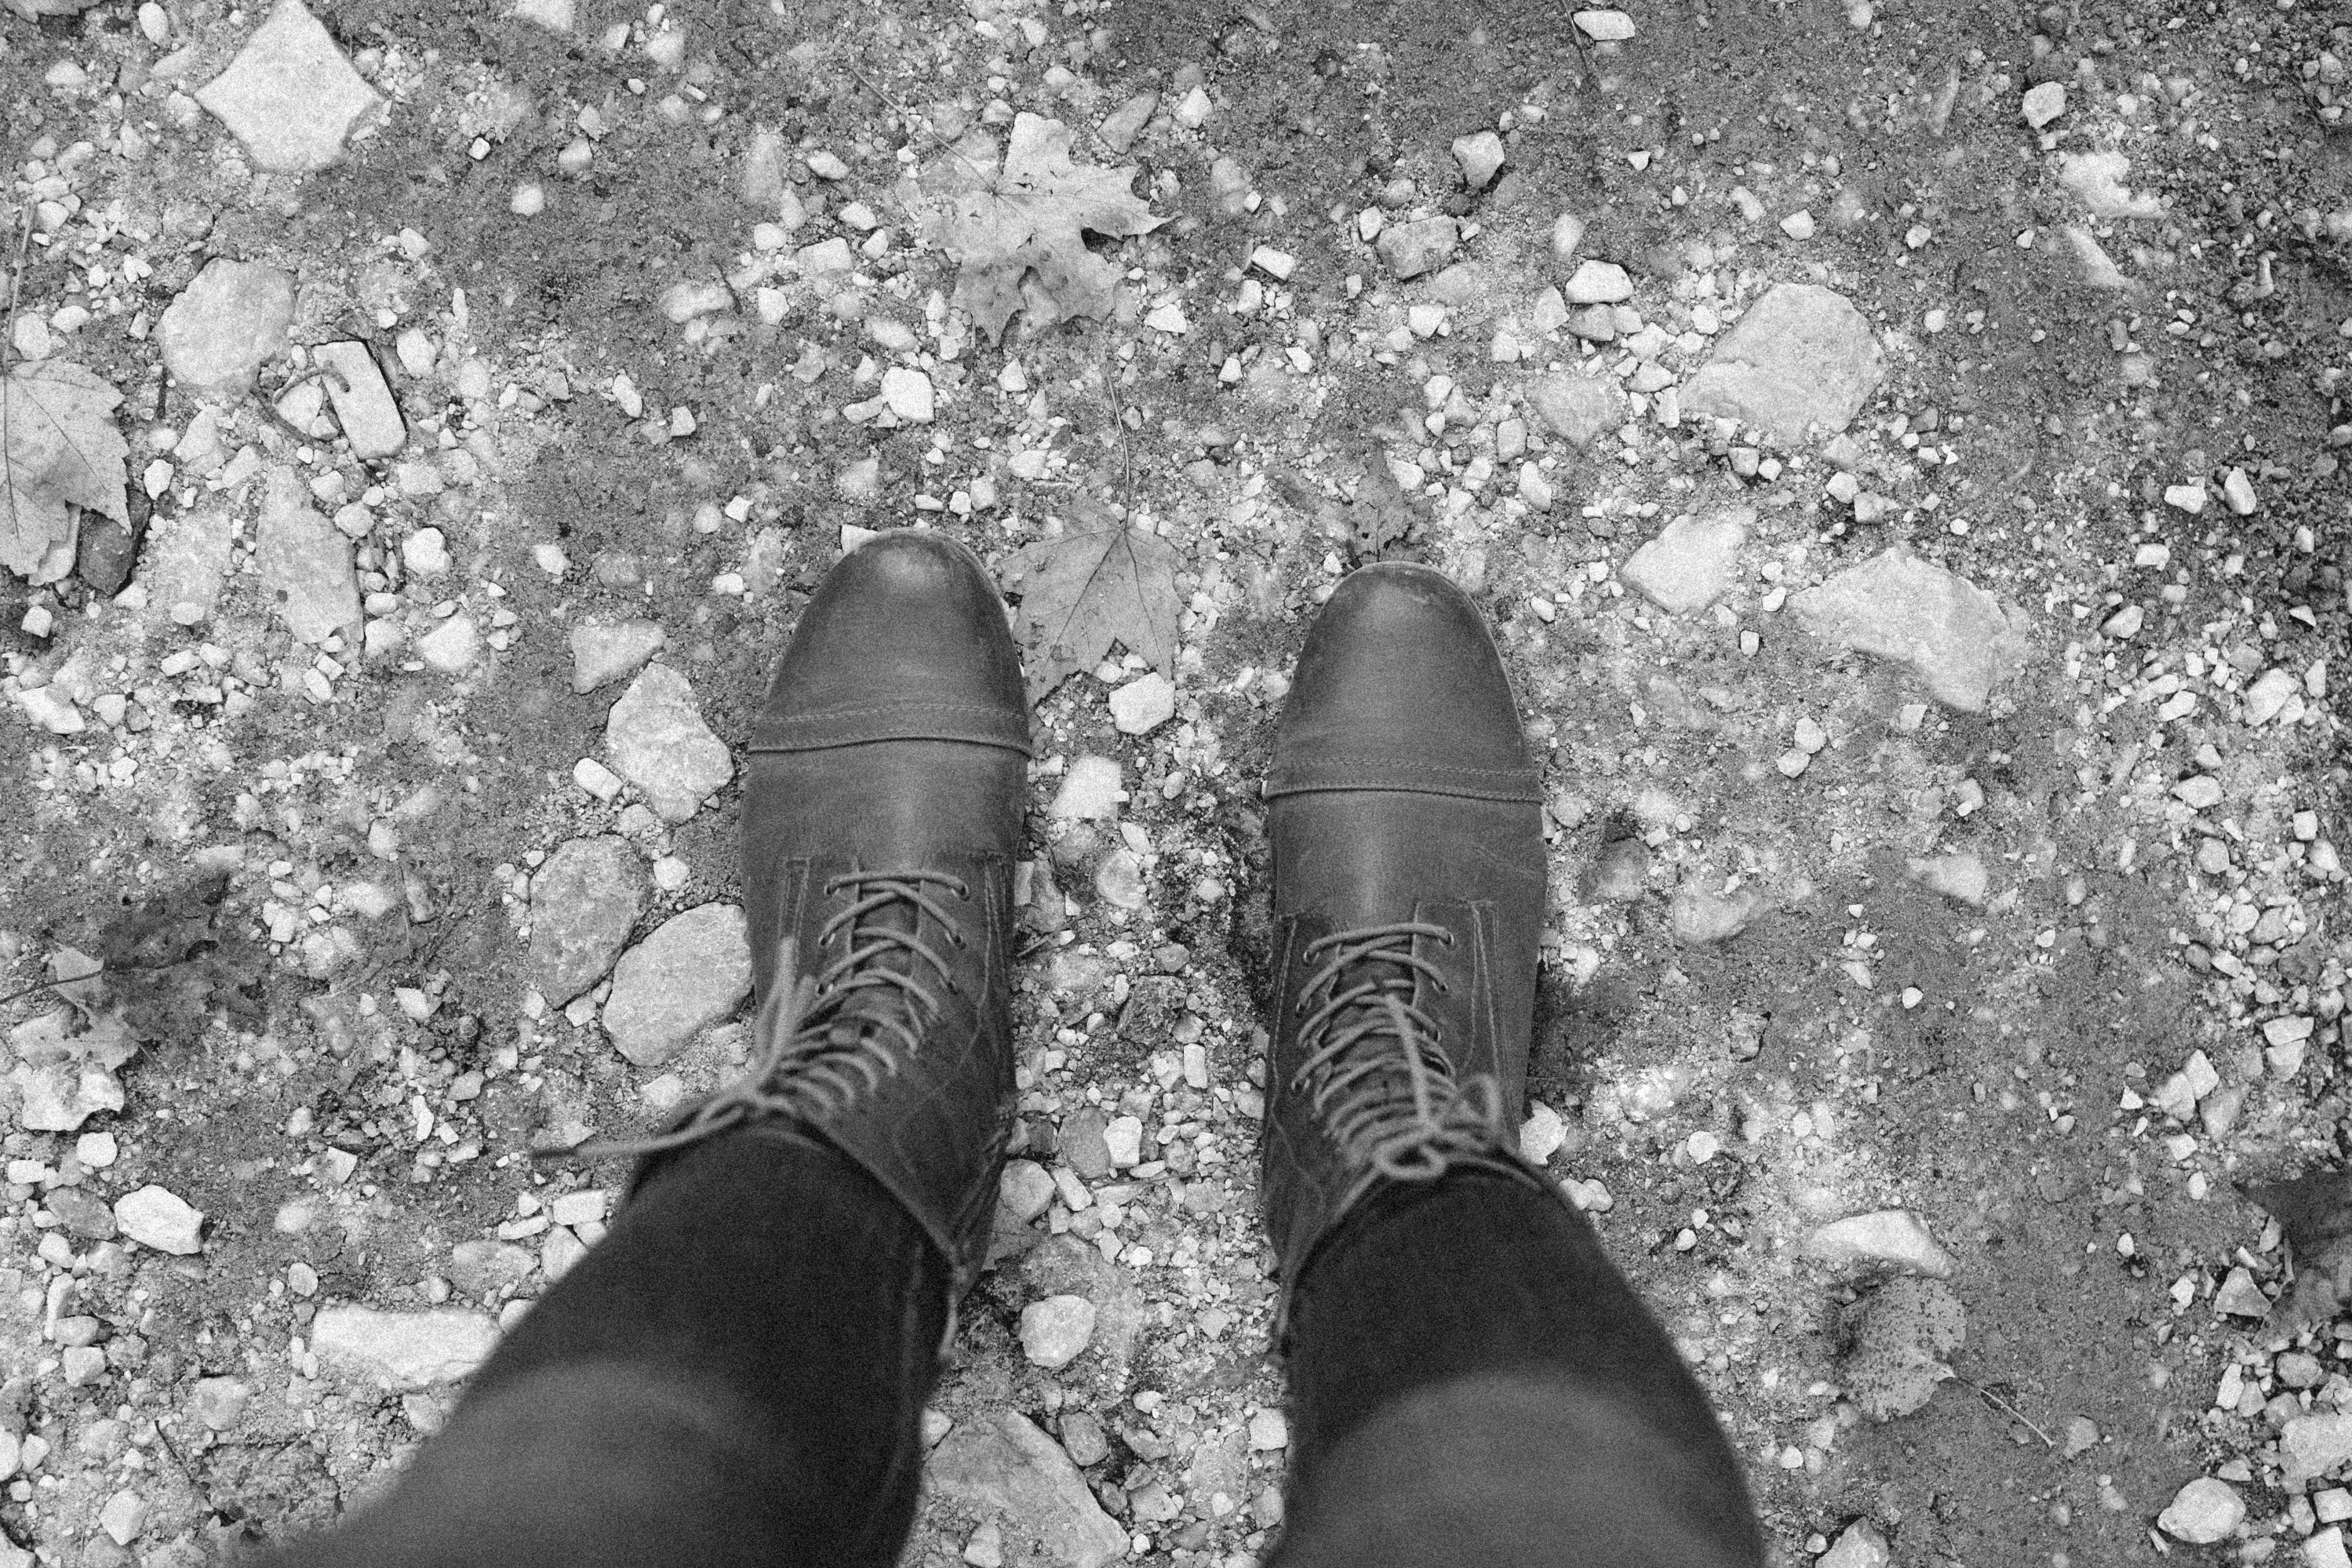
winter, black and white, white, photography, leg, spring, black, monochrome, footwear, photograph, monochrome photography